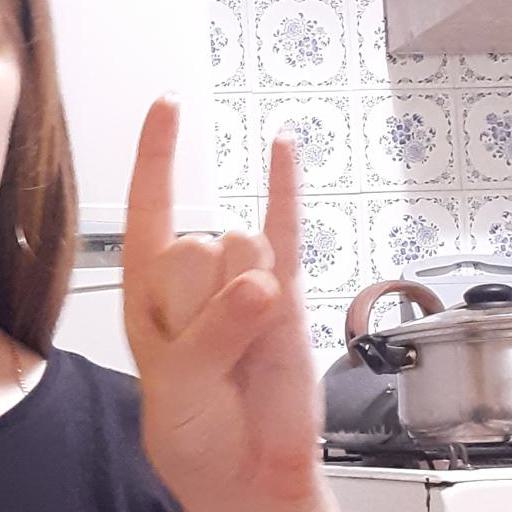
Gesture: rock